Traffic break

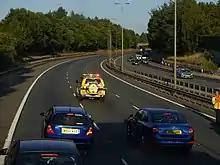
A break on the M40 motorway in England implemented by a National Highways traffic officer

A traffic break is any separation in the flow of traffic—naturally occurring or otherwise—along a road or highway. In heavily congested traffic, natural breaks occur rarely, thus the term "traffic break" most commonly refers to the manual separation of traffic, normally conducted by highway patrol officers.